Princess Victoria Louise of Prussia

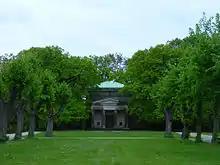
Graves of Ernst August and Victoria Louise in front of the Berggarten mausoleum in Hanover

For the next thirty years, Ernest Augustus remained the head of the House of Hanover, living in retirement on his various estates with his family, mainly Blankenburg Castle in Germany and Cumberland Castle in Gmunden, Austria. He also owned Marienburg Castle near Hanover; however, the couple rarely lived there until 1945.